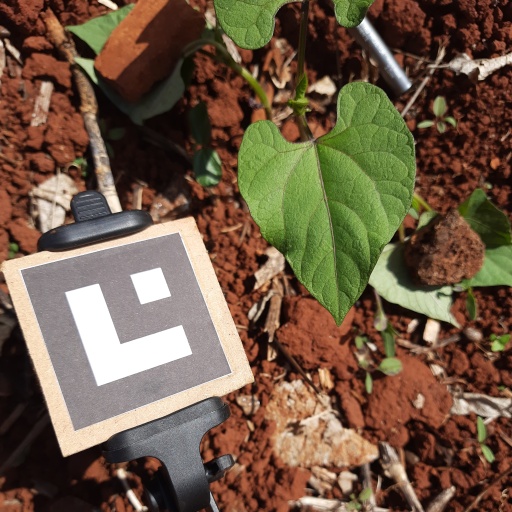
Observations: wavy surface, no eating holes, under sunlight